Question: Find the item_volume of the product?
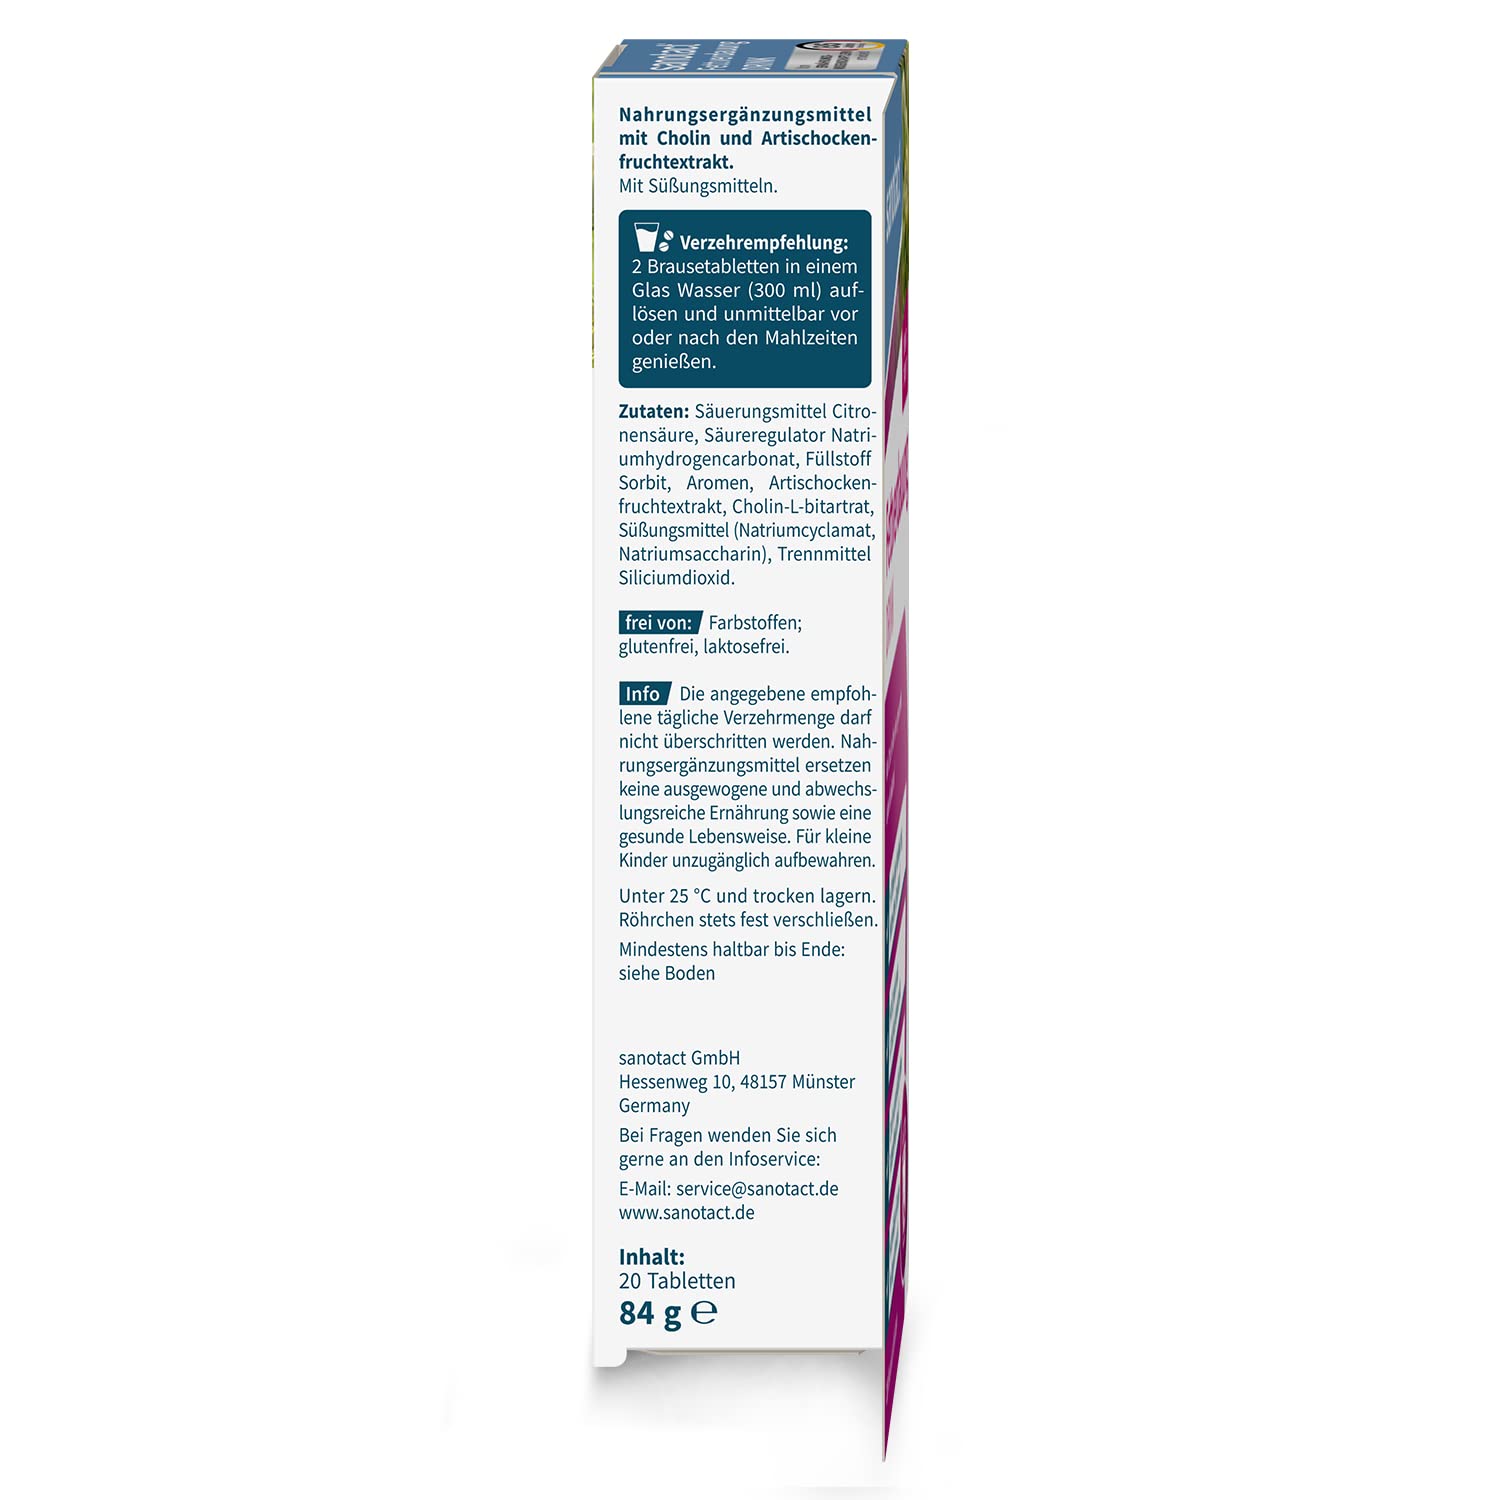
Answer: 300.0 millilitre